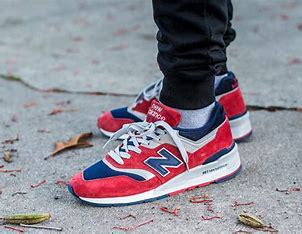
Brand: New
Model: Balance 997